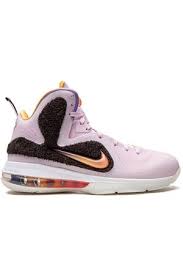
Label: Sneaker